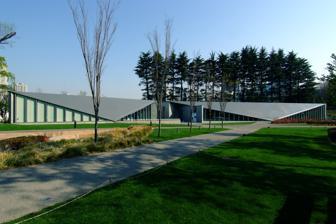
Building: 21 21 Design Sight
Country: Japan
Year built: 2007
Design museum in Tokyo 21_21 Design Sight Established March 30, 2007 Location Tokyo , Japan Director Issey Miyake Taku Satoh Naoto Fukasawa Website www .2121designsight .jp /en / Interior Gallery in basement Gift shop on ground floor 21_21 Design Sight is a museum in Roppongi in Minato, Tokyo , Japan, which opened in 2007. The museum, a design museum , was created by architect Tadao Ando and fashion designer Issey Miyake . "The idea was to create not only a museum that shows exhibits," says Ando, "but also a place for researching the potentiality of design as an element that enriches our daily life, a place that fosters the public's interest in design by arousing in them different sights and perspectives on how we can view the world and the objects surrounding us." The building, designed by Ando, is on the edge of the park area, and features 1,700 square meters (18,300 sq ft) of floor space, including two galleries and an attached cafe run by chef and restaurateur Takamasa Uetake . The split-level concrete structure includes a hand-sanded steel roof (whose design was inspired by Issey Miyake's A-POC ("A Piece of Cloth") concept) and 14-meter (46 ft) long glass panels. The current directors are Japanese designers Issey Miyake, Taku Satoh , and Naoto Fukasawa . See also List of design museums References